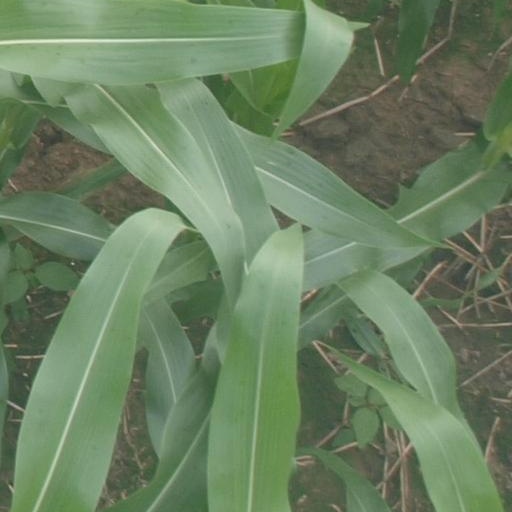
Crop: maize; corn